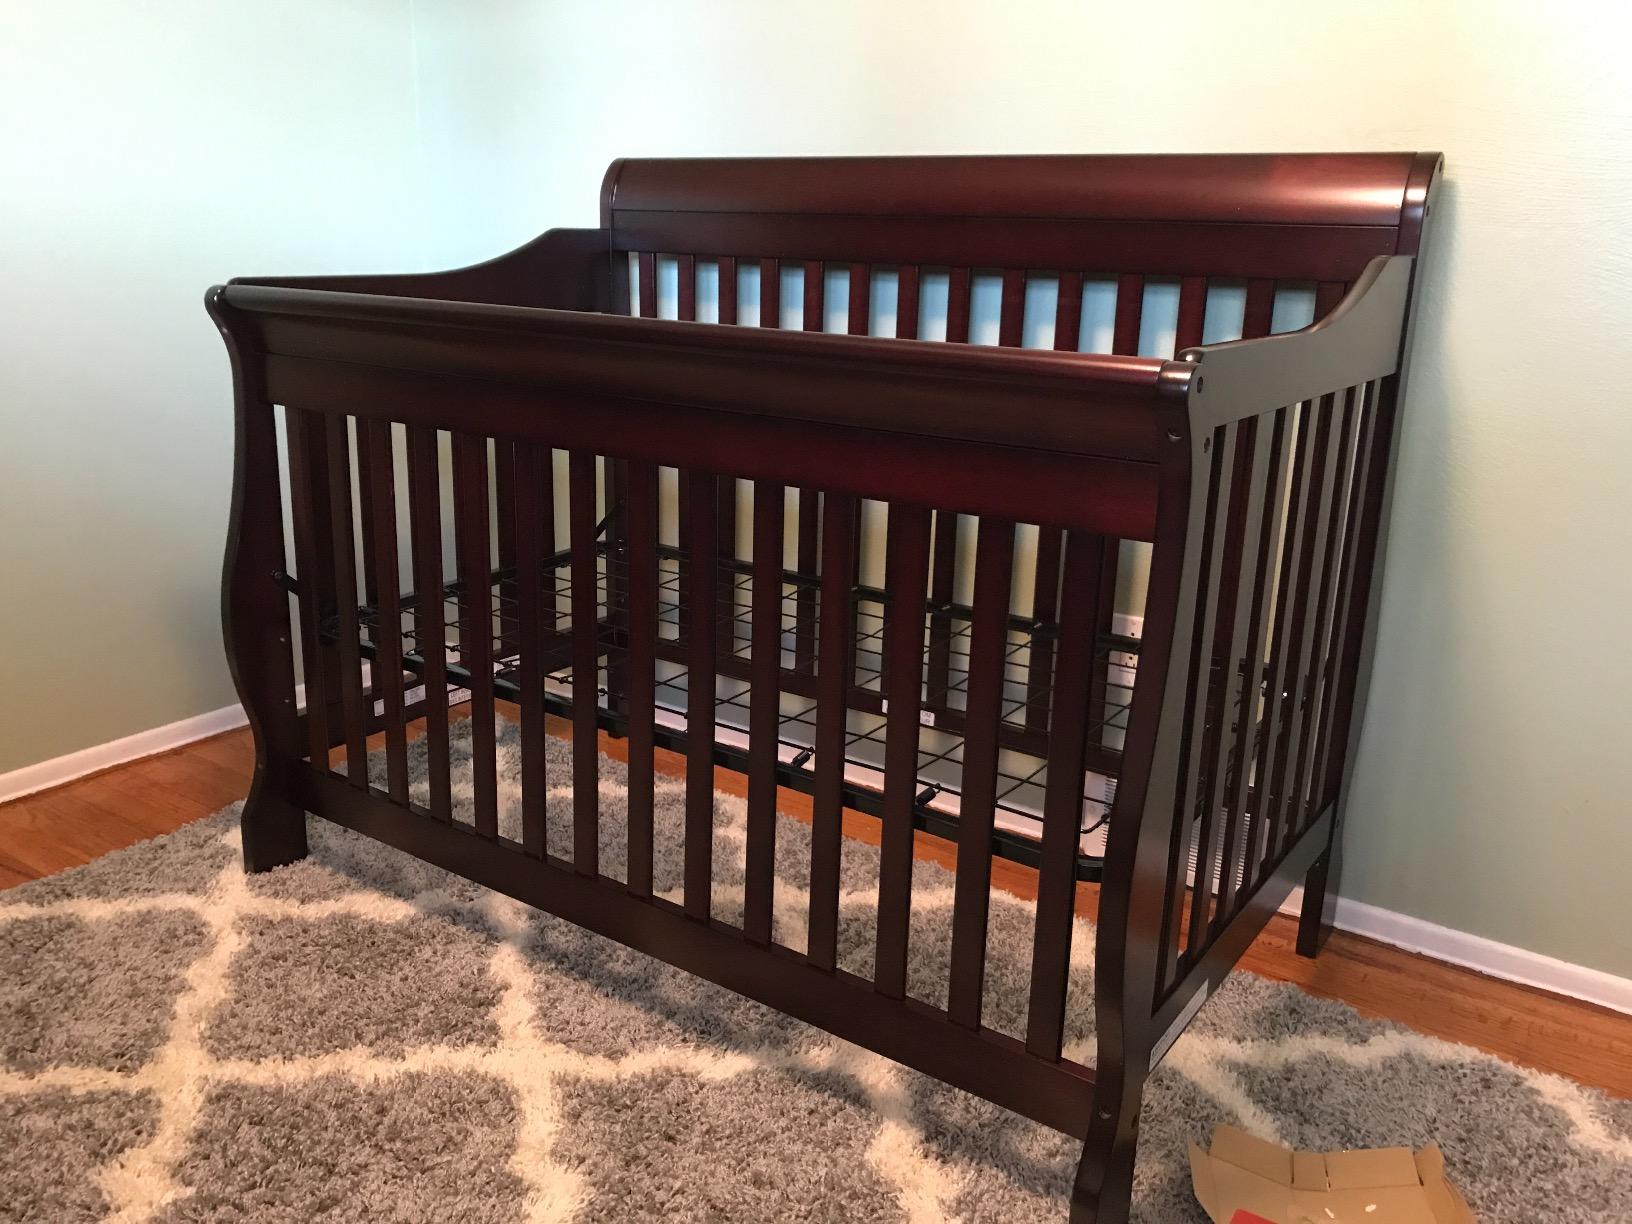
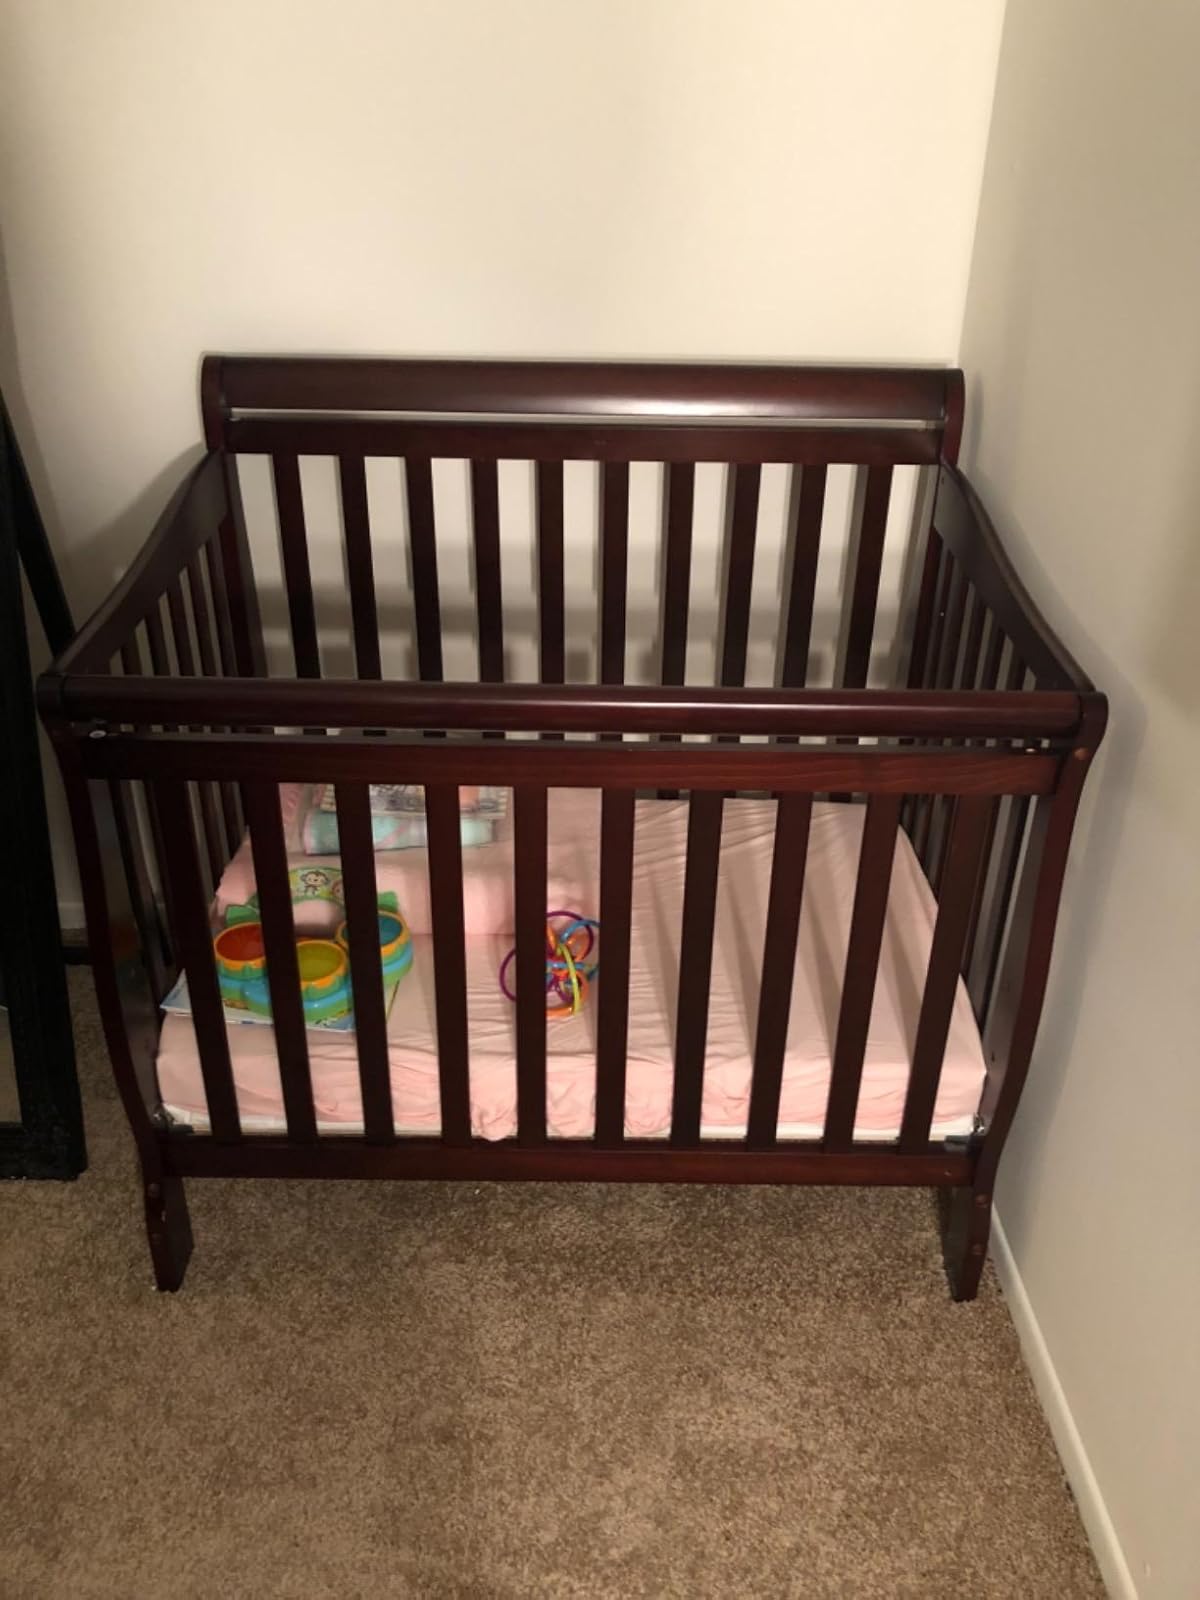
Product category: products_crib
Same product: yes